Aire Park

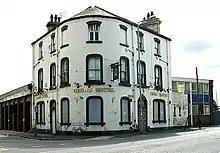
The Crown Hotel, Crown Point Road

Hunslet is now an inner-city area of Leeds immediately south of Leeds railway station, bounded on the north and east by the River Aire. It was a rural village until rapid growth during the 19th century as a result of the Industrial Revolution. The area between Meadow Lane and Crown Point Road became the brewery of Joshua Tetley and Son in 1822, which was replaced by the construction of a new brewery designed by George Corson began in 1852. By 1860 Tetley was the largest brewery in the North of England, and in 1931, the Art Deco Tetley headquarters building was erected. Tetley's was fully taken over by Carlsberg in 1998, which had owned 50% since 1993, who announced the brewery's closure in 2008, with the final brew taking place in 2011 and lager production transferring to Northampton.